International Workingmen's Association in America

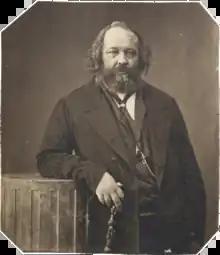
Mikhail Bakunin (1814-1876) an émigré from Tsarist Russia, was an anarchist theoretician and competitor with Marx for control of the IWA.

The Americans were not the only national division of the International fighting a factional war for control of the organization. The General Council, which had long been divided between moderate trade union reformers and international socialist revolutionaries, was becoming the object of a still greater fight — a battle between anarchists and socialists. More than an ideological battle, this struggle also fell into the realm of personal antipathy between the primary leaders of the two wings, the German émigré Karl Marx and the Russian émigré Mikhail Bakunin.